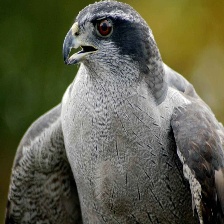
Species: NORTHERN GOSHAWK
Scientific name: ACCIPITER GENTILIS